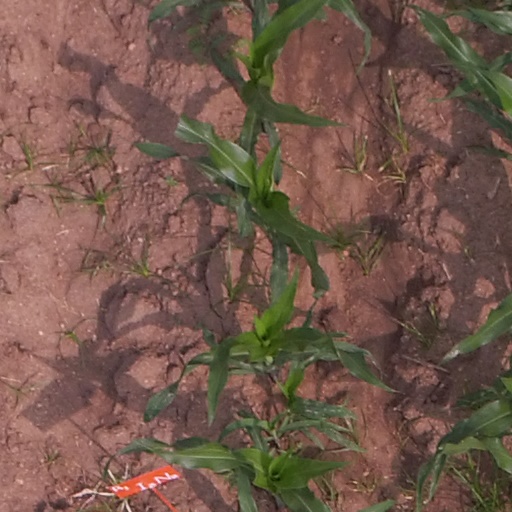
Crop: maize; corn